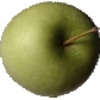
Label: Apple Granny Smith 1